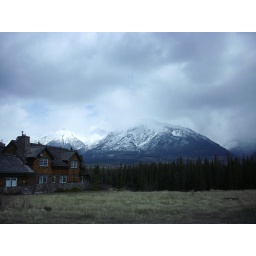
The distant clouds look unhappy in the mountains